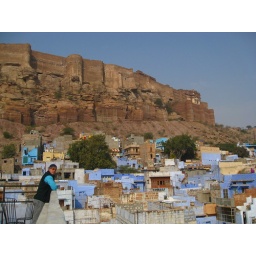
Posing on the roof of our hotel in Jodhpur, with the towering walls of Meherangarh in the background.